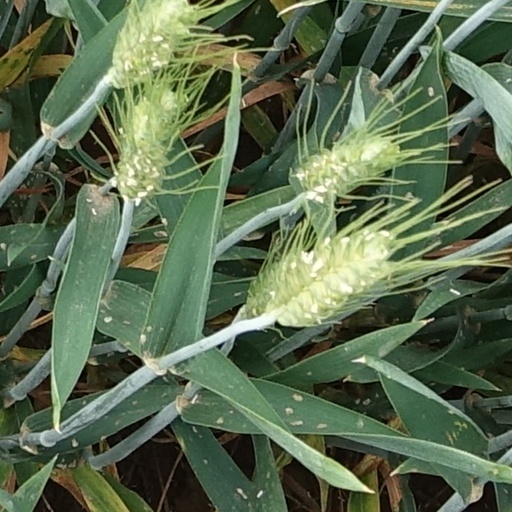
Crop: wheat